Mampatti

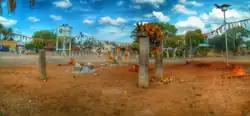
Manthaiya Ayya Temple in front of Village Courtyard

Another temple located in front of a village courtyard is 'Manthaiya Ayya'. The people entering into the village will worship this deity first.